Premiership of José Luis Rodríguez Zapatero

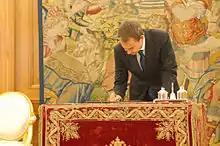
President Rodríguez Zapatero signs the reform of Article 135 of the Constitution.

When the PSOE came to power, it found an economy in full expansion, which had begun in the mid-1990s. The cycle of expansion continued throughout most of its term, with better results in some areas than during the "Aznar era".